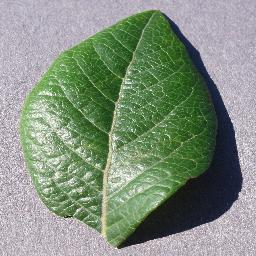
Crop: blueberry
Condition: healthy